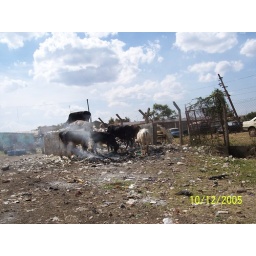
These cows and donkeys are rumaging through a smoking pile of trash on the side of the road in Africa